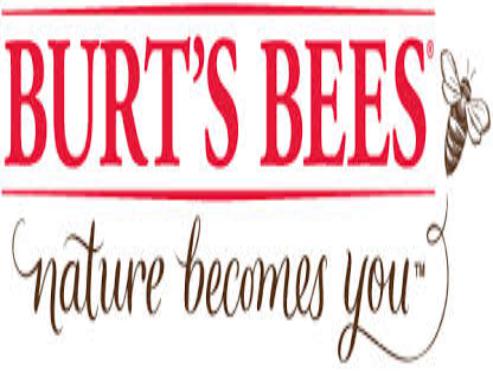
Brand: Burt's Bees
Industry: Necessities